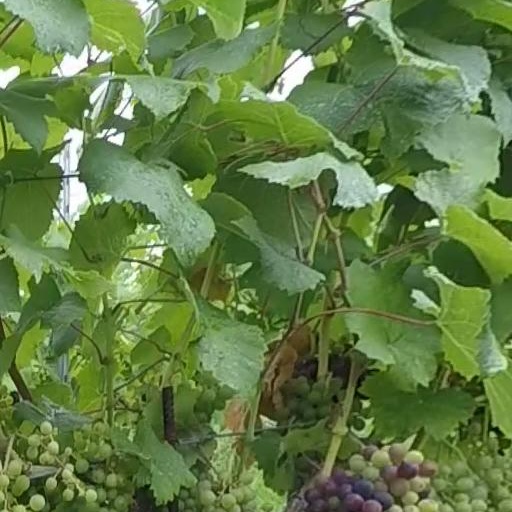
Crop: grape